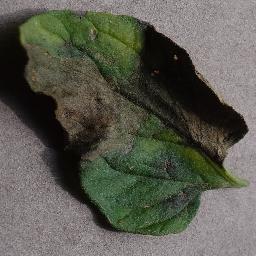
Label: Tomato___Late_blight